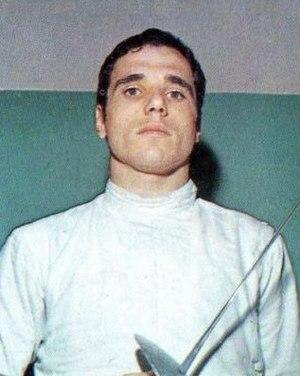
Rolando Rigoli est un sabreur italien.